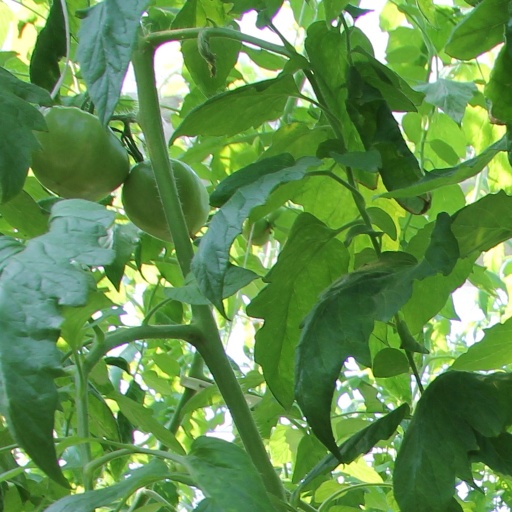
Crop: tomato